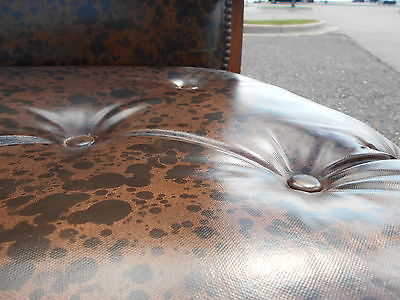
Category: chair